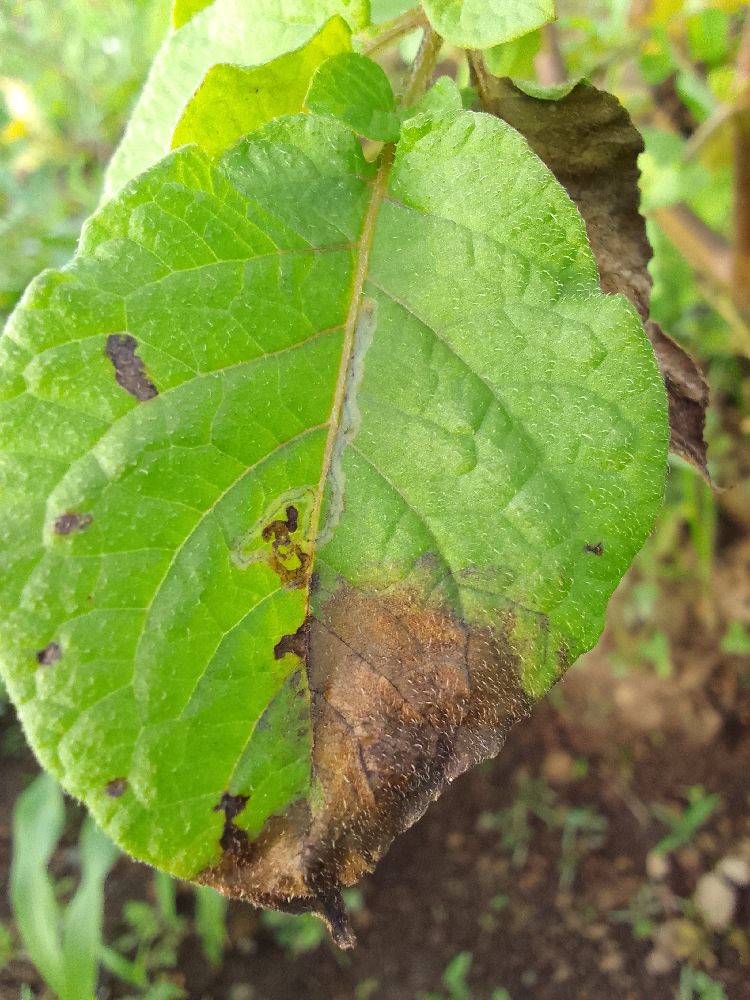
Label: Late blight